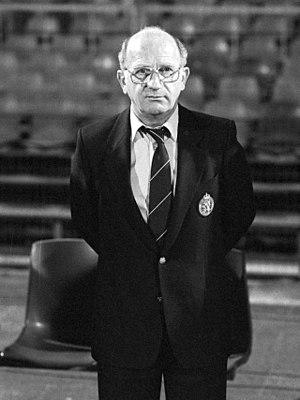
Kees Rijvers est un footballeur néerlandais né le 27 mai 1926 à Bréda reconverti entraîneur.